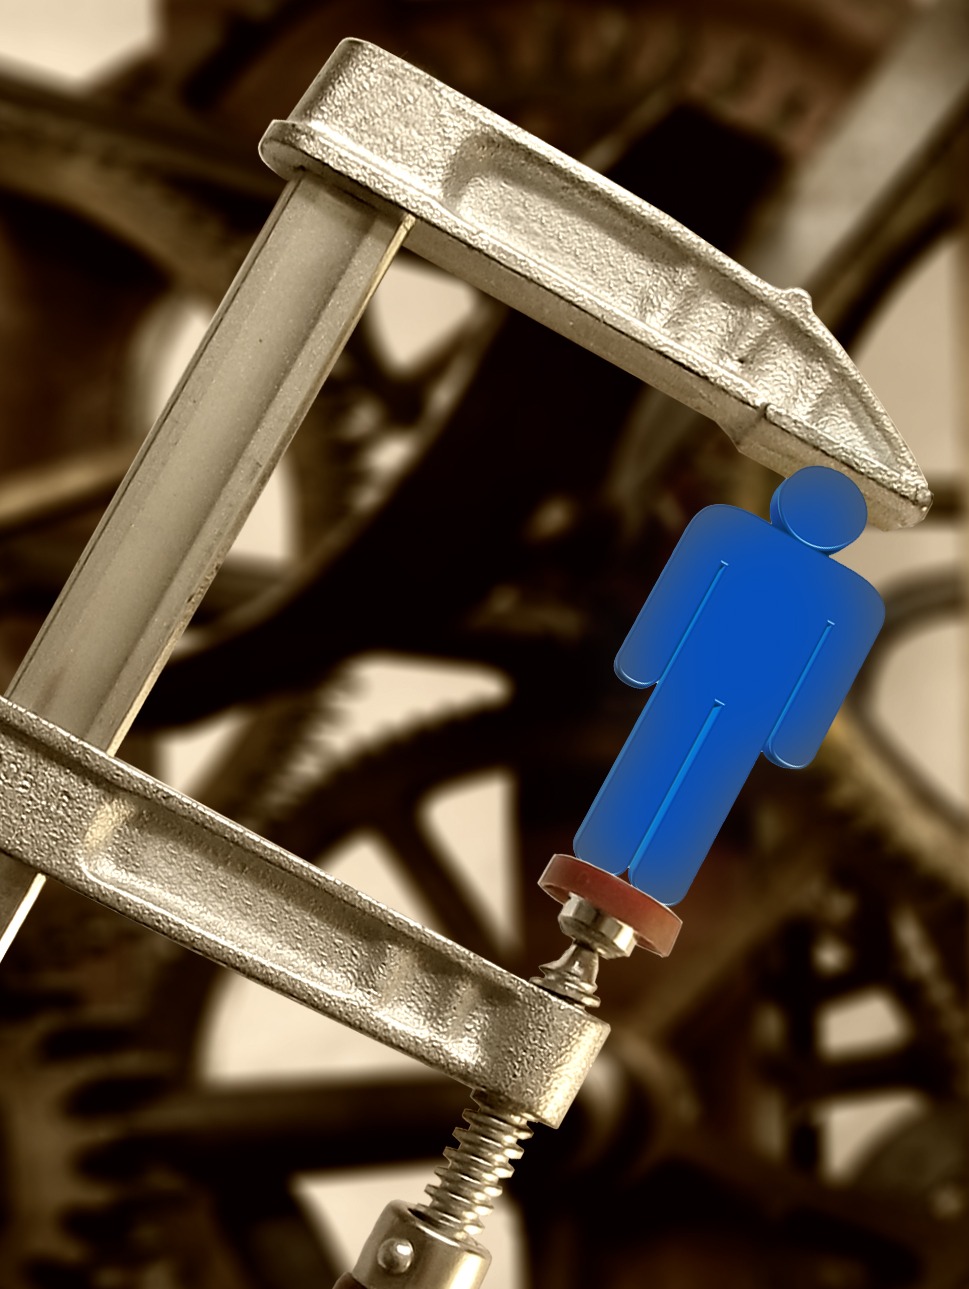
wheel, metal, education, close up, iron, terror, fit, clip, slavery, repression, lack of freedom, bondage, adjustment, yoke, dependency, forced, constraint, suppression, nanny, burden, harassment, screw clamp, false imprisonment, subjugation, state structure